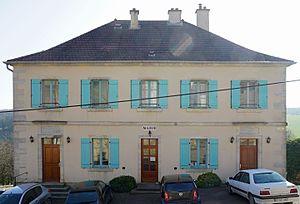
La mairie de Montjustin-et-Velotte.
Montjustin-et-Velotte est une commune française située dans le département de la Haute-Saône, en région Bourgogne-Franche-Comté. Elle fait partie du canton de Noroy-le-Bourg et de la communauté de communes du Triangle Vert.